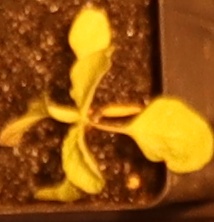
Label: Palmer Amaranth